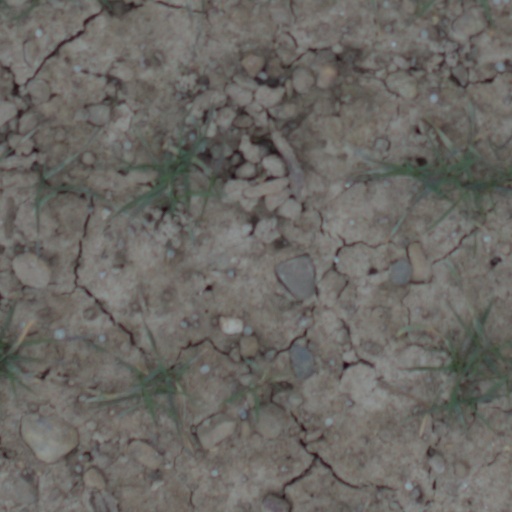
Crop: wheat